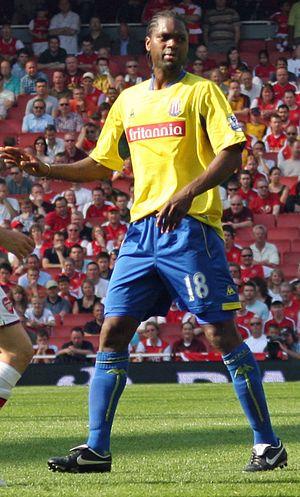
Salif Diao, né le 10 février 1977 à Kédougou, est un footballeur international sénégalais qui évoluait au poste de milieu de terrain.